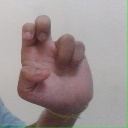
अक्षर: अ